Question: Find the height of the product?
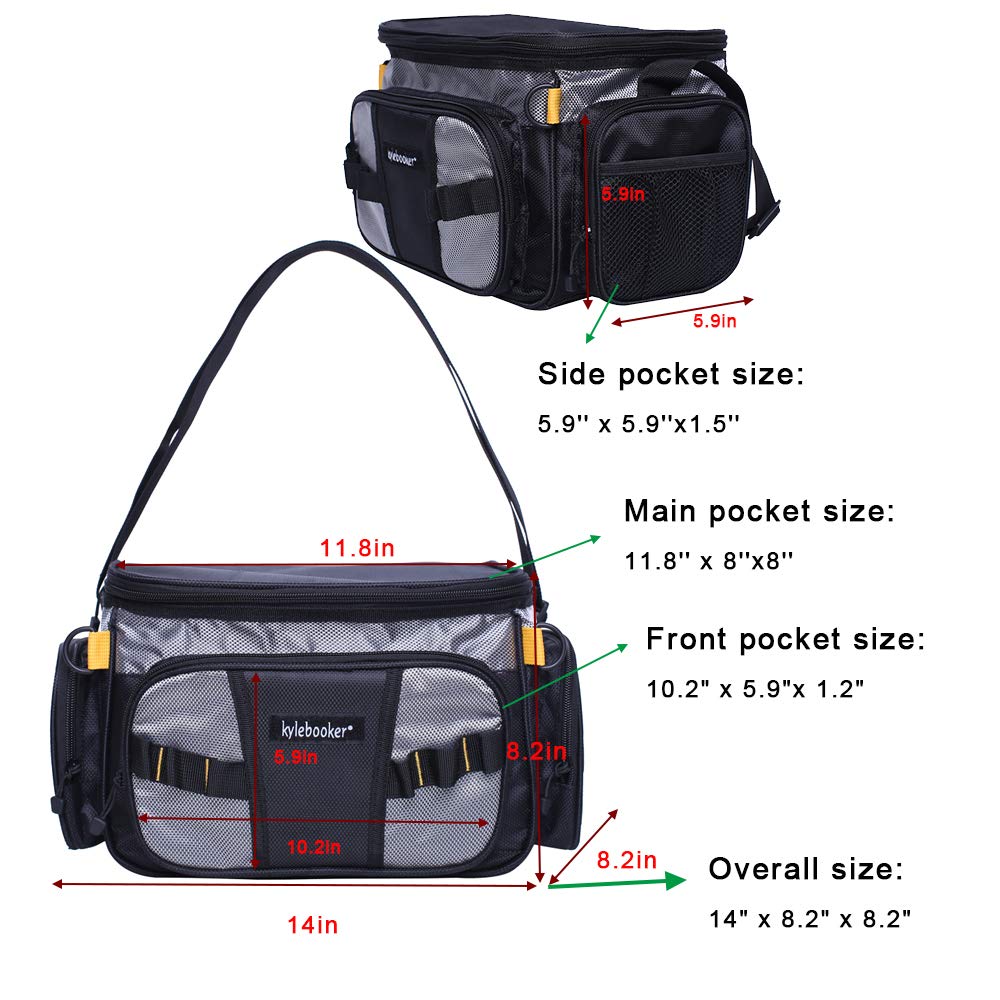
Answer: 8.2 inch